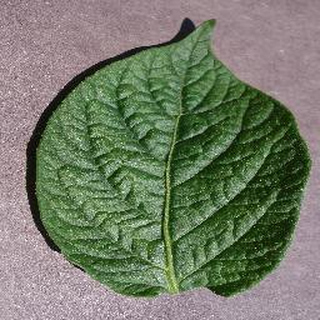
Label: healthy_potato